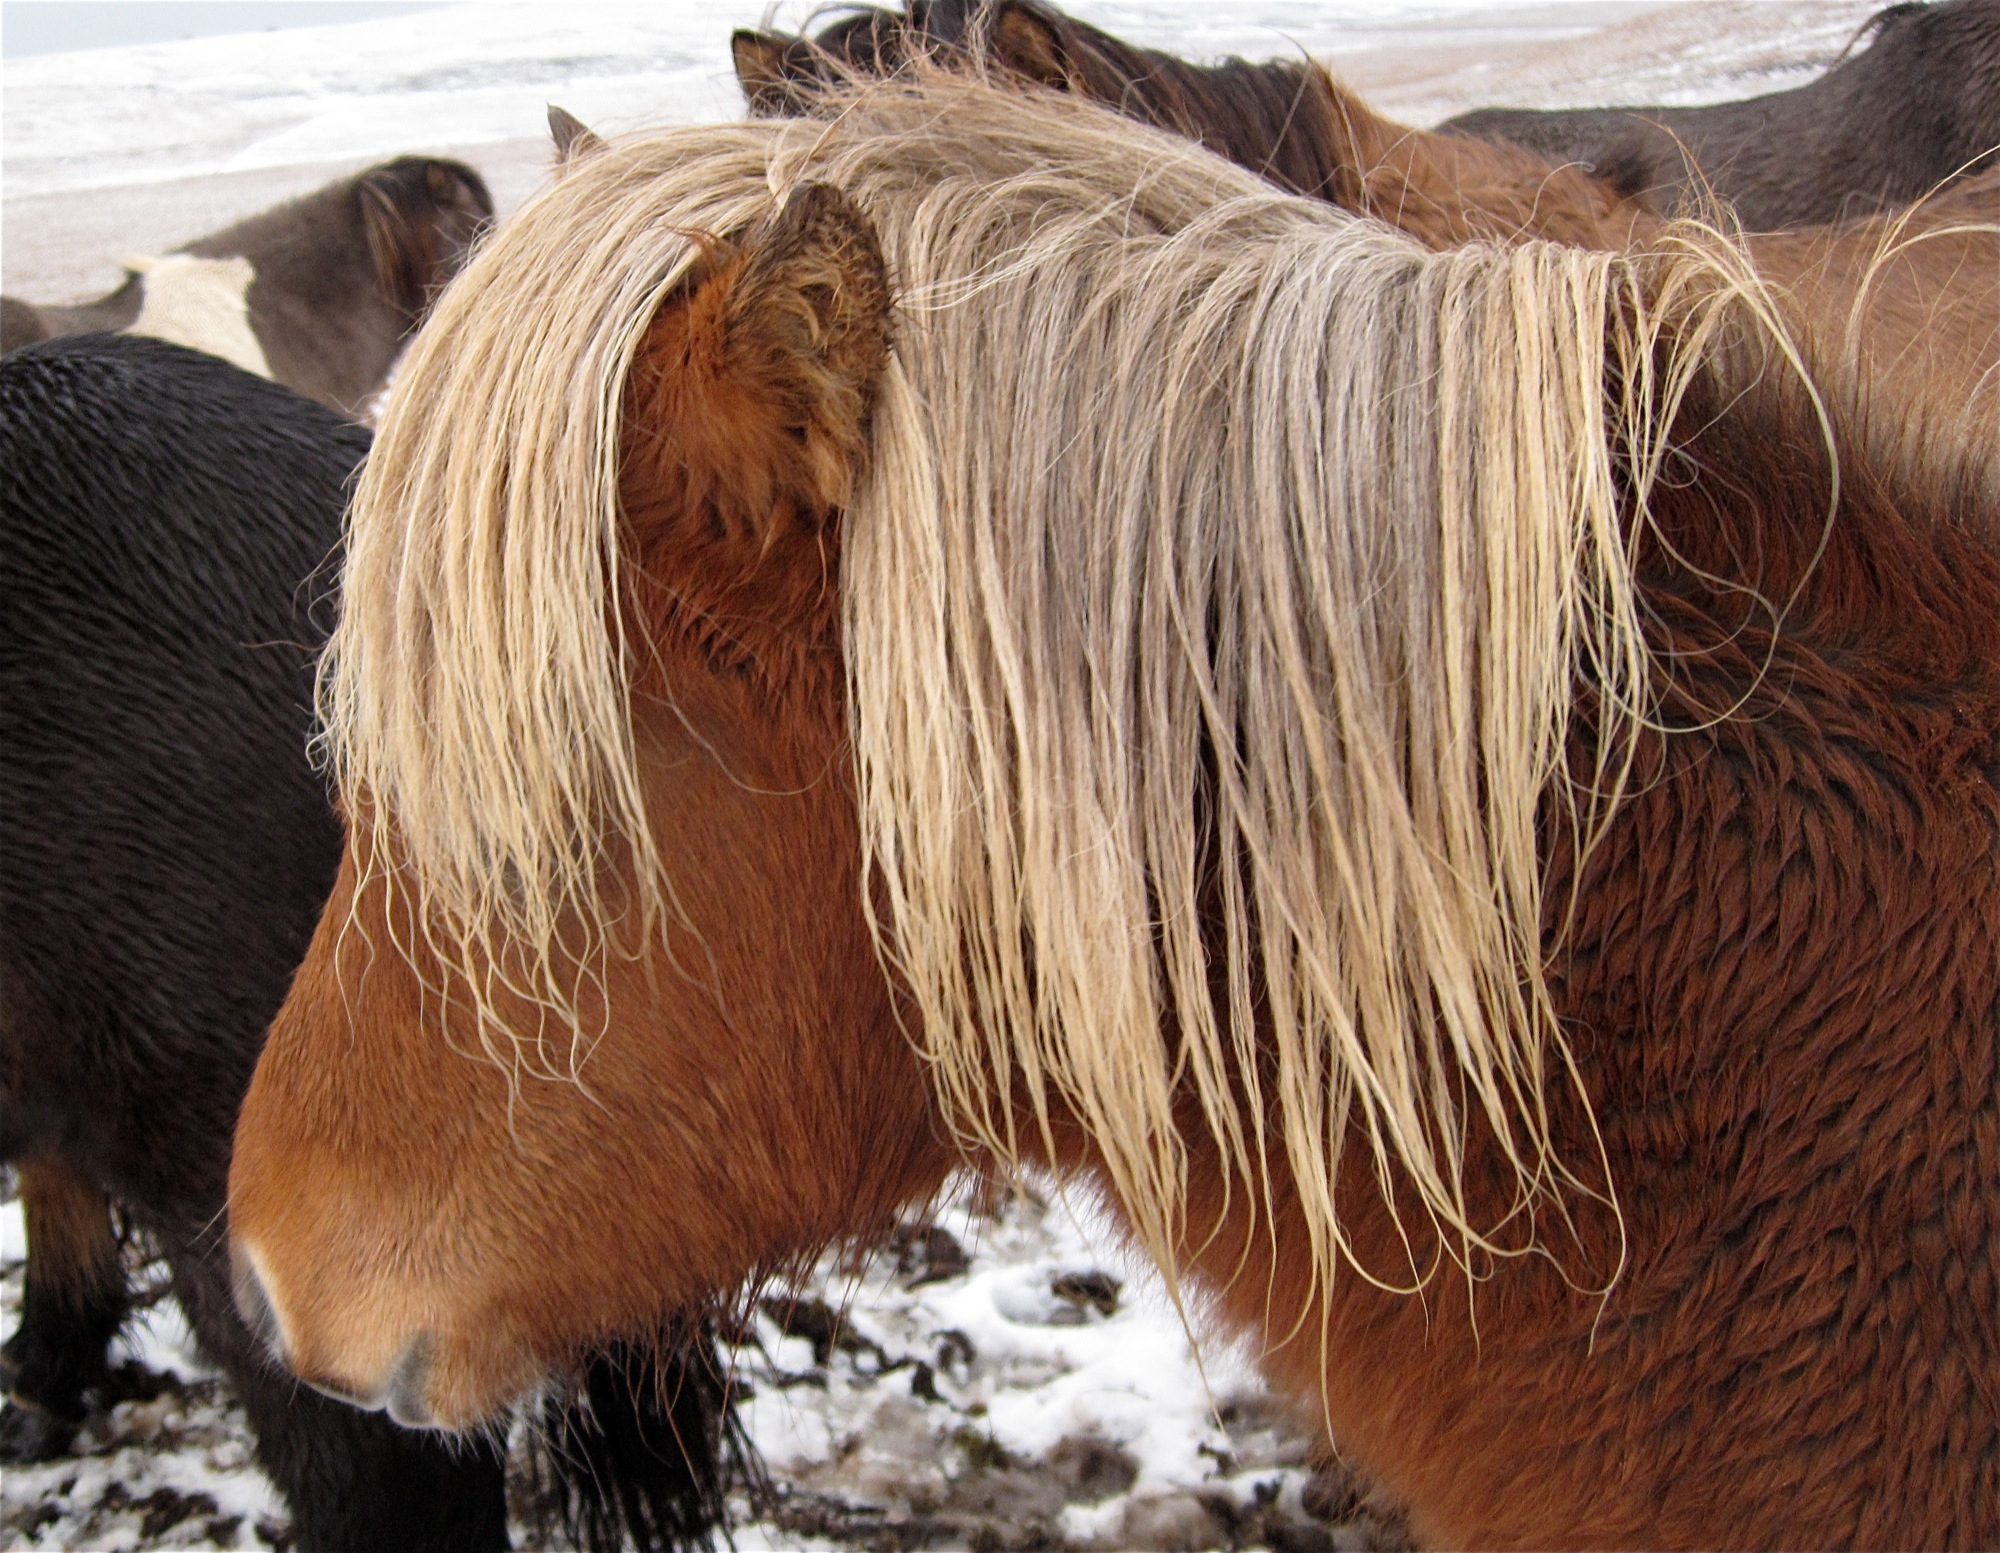
herd, horse, mammal, stallion, mane, iceland, close up, vertebrate, mare, horse like mammal, mustang horse